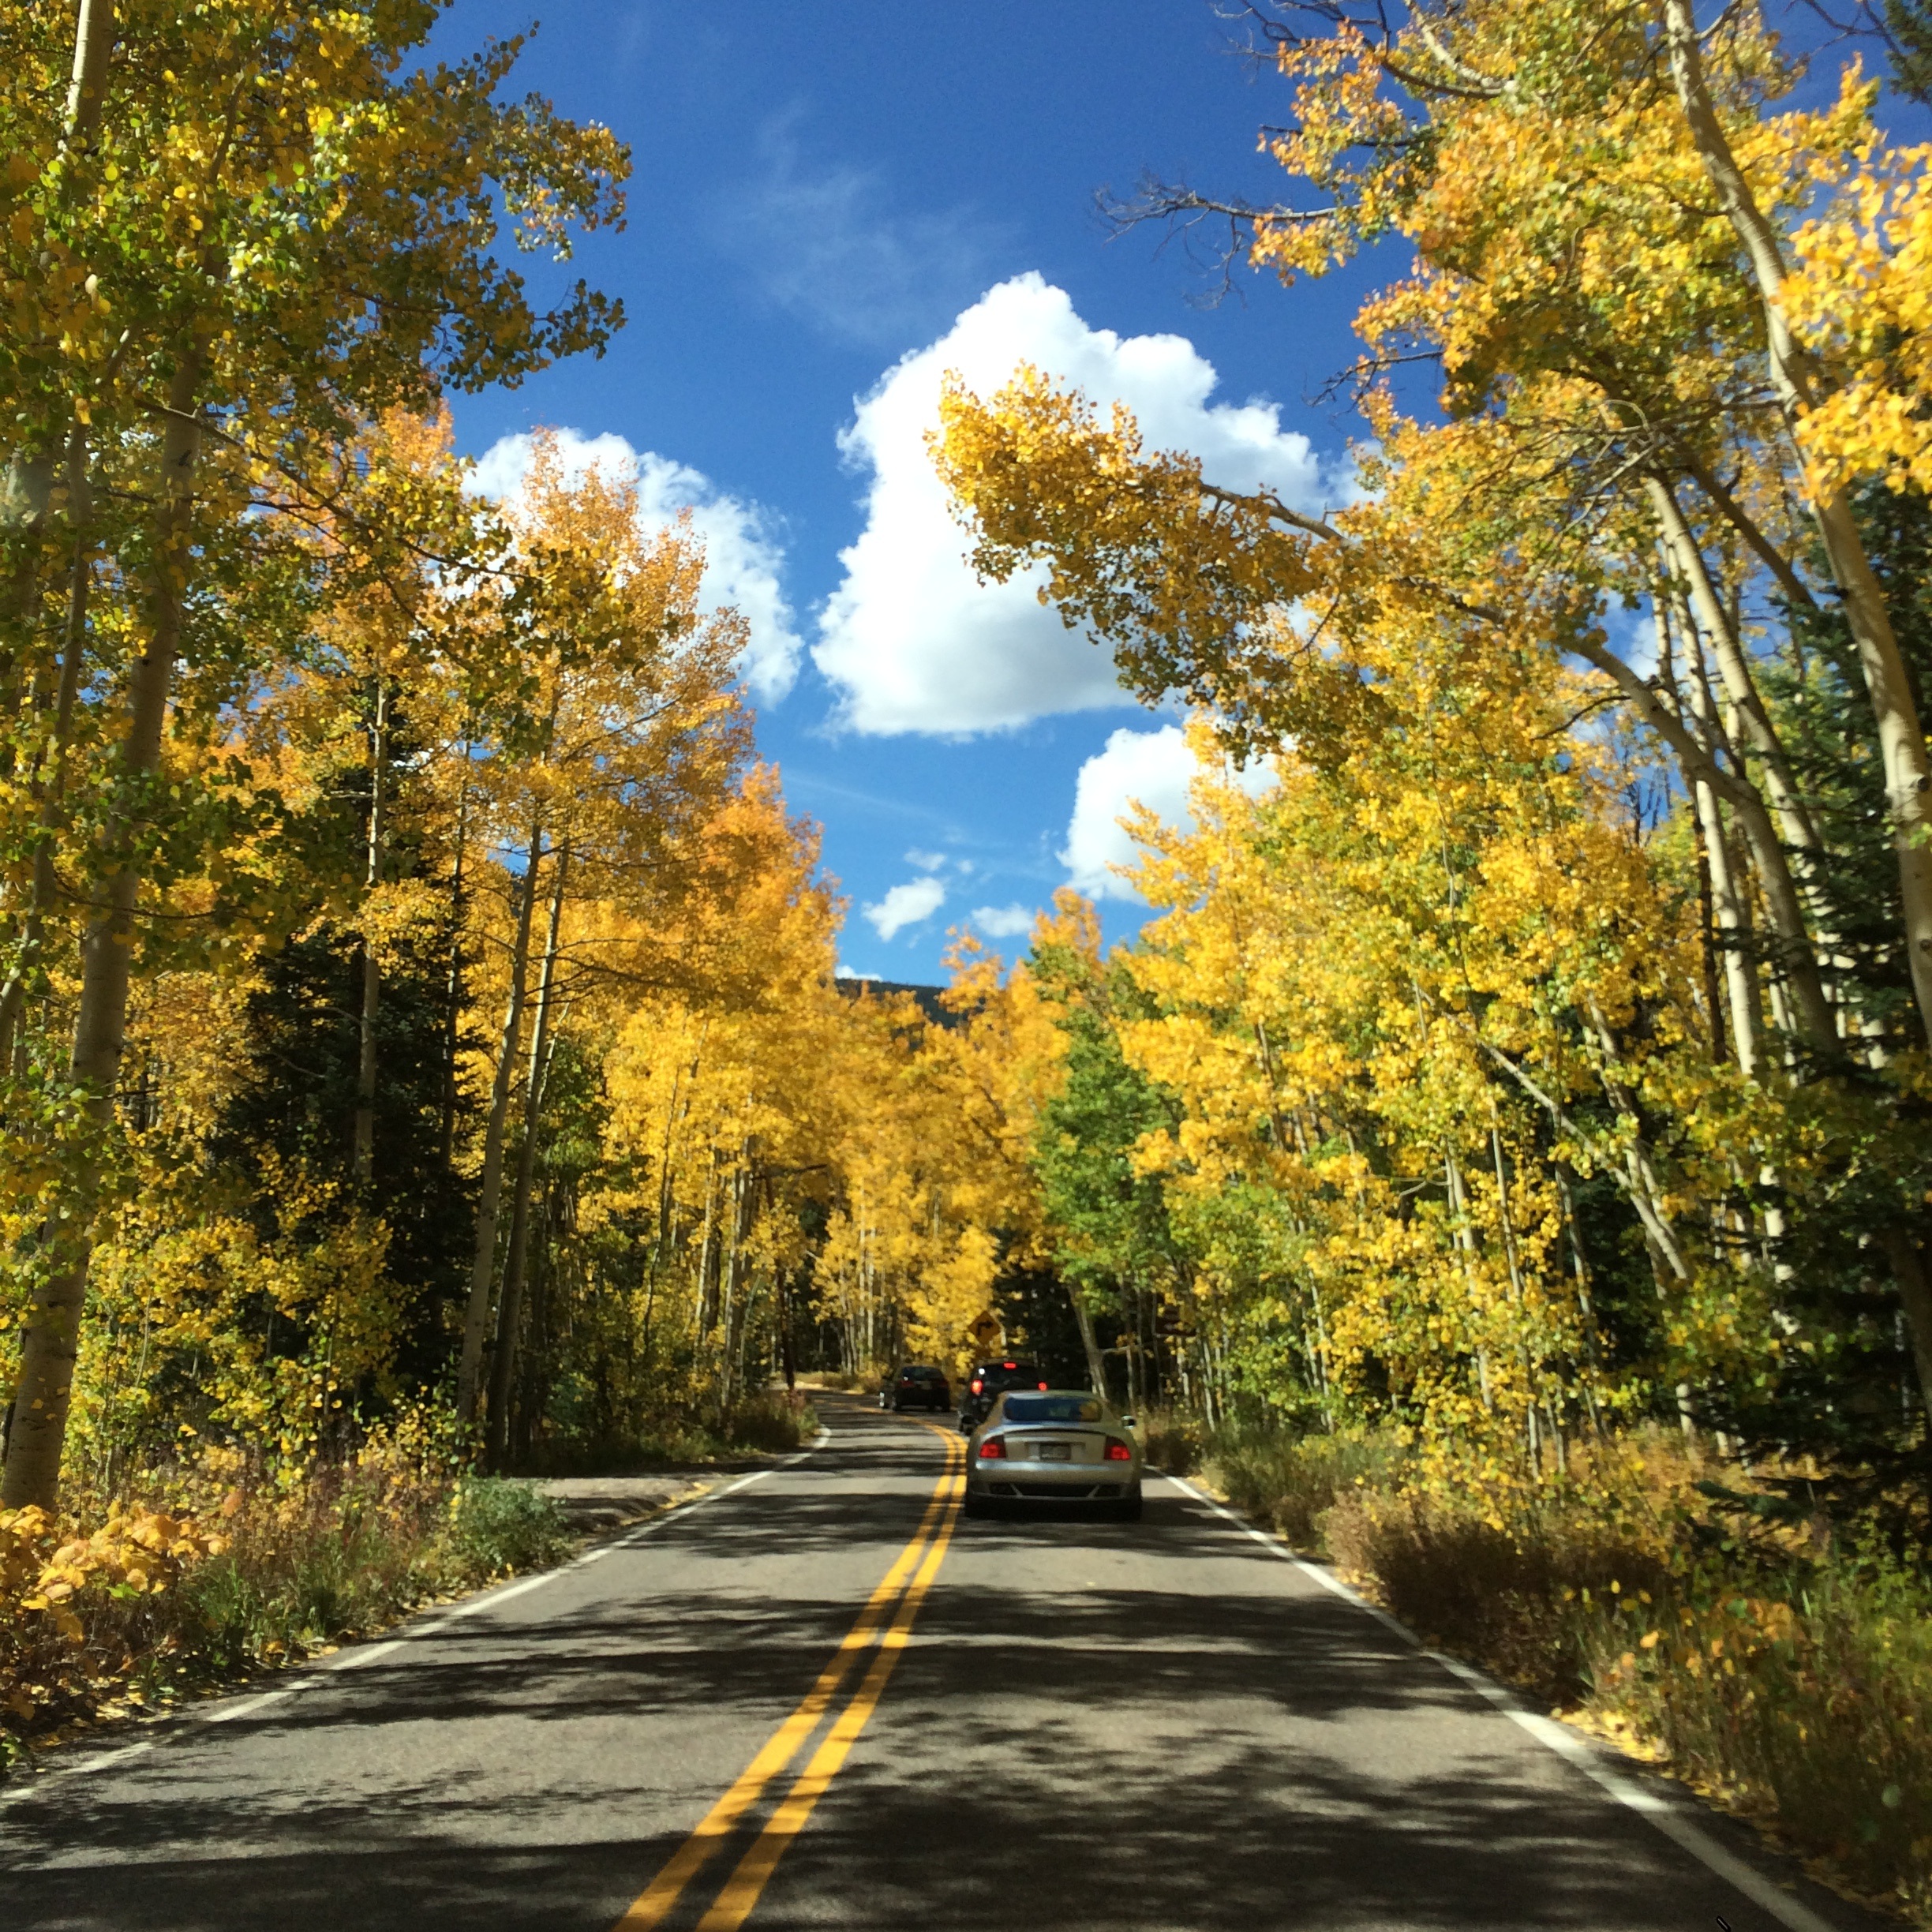
landscape, tree, nature, forest, plant, road, trail, countryside, sunlight, morning, leaf, fall, flower, autumn, park, rocky, yellow, season, foilage, leaves, colorado, infrastructure, woodland, aspen, rural area, woody plant